Niagara Parks Police Service

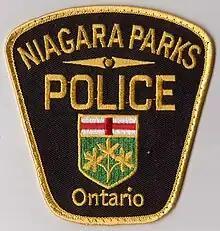
Niagara Parks Police Service shoulder flash worn by special constables.

The Niagara Parks Police Headquarters is located at 6075 Niagara Parkway, Niagara Falls, Ontario, directly across from the American Falls in the former Administrative Building of the Niagara Parks Commission.